Valdosaurus

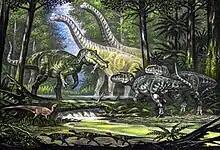
Restoration of "Valdosaurus" (lower left) with contemporary dinosaurs

Having a close European relative of the American form "Dryosaurus" named led to most of the dryosaurid fossil material of Europe being referred to "Valdosaurus". "Valdosaurus" was seen as not only present in England (the Wessex Formation of the Isle of Wight and the Hastings Beds of West Sussex). Records from Spain remain questionable. These rock units were deposited between the Berriasian and Barremian stages, between approximately 145 and 125 million years ago. "V. canaliculatus" would then be known from thigh bones, extensive additional postcranial elements, partial lower jaws, and teeth.